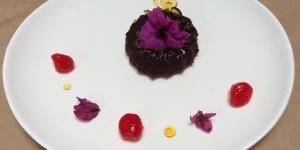
souffle light de chocolate